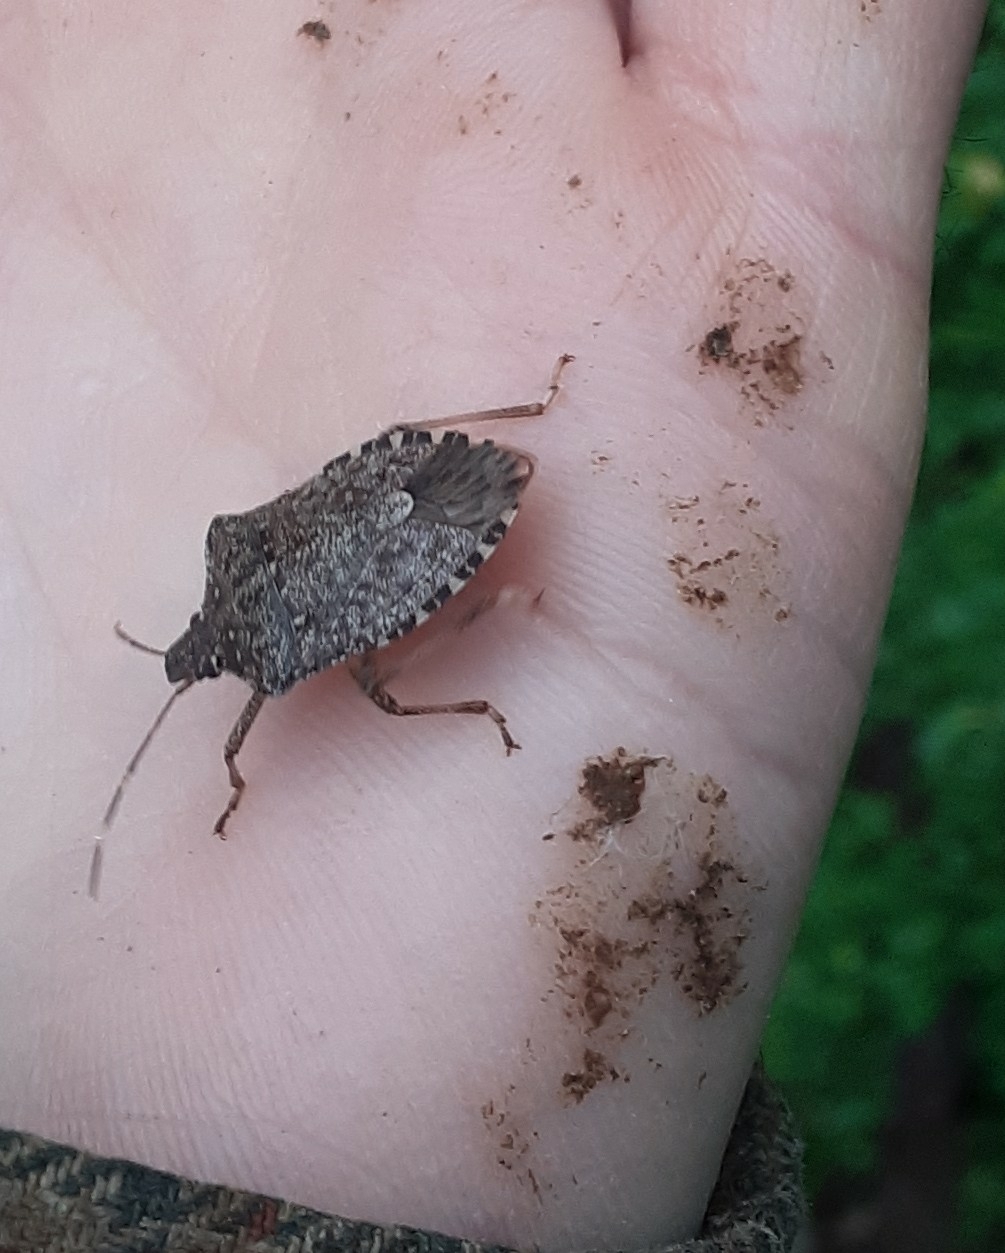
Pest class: stink_bug